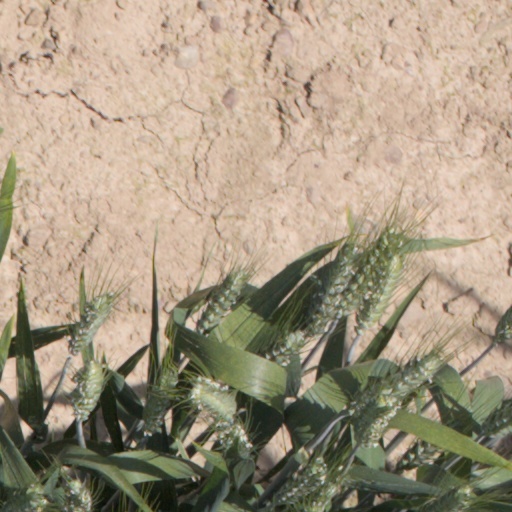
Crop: wheat